Kobbari Bondam

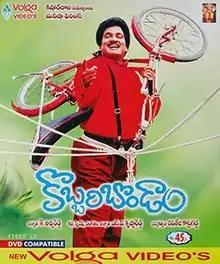
VCD cover

Kobbari Bondam is a 1991 Indian Telugu-language comedy film, produced by K. Achi Reddy, S. V. Krishna Reddy under Manisha Films, presented by Kishore Rathi and directed by Katragadda Raviteja. The film stars Rajendra Prasad, Nirosha, with music composed by S. V. Krishna Reddy. The film is the debut of S. V. Krishna Reddy, to which he has provided the story, screenplay, music in addition to supervising the direction. The first film he has completely directed is "Rajendrudu Gajendrudu".